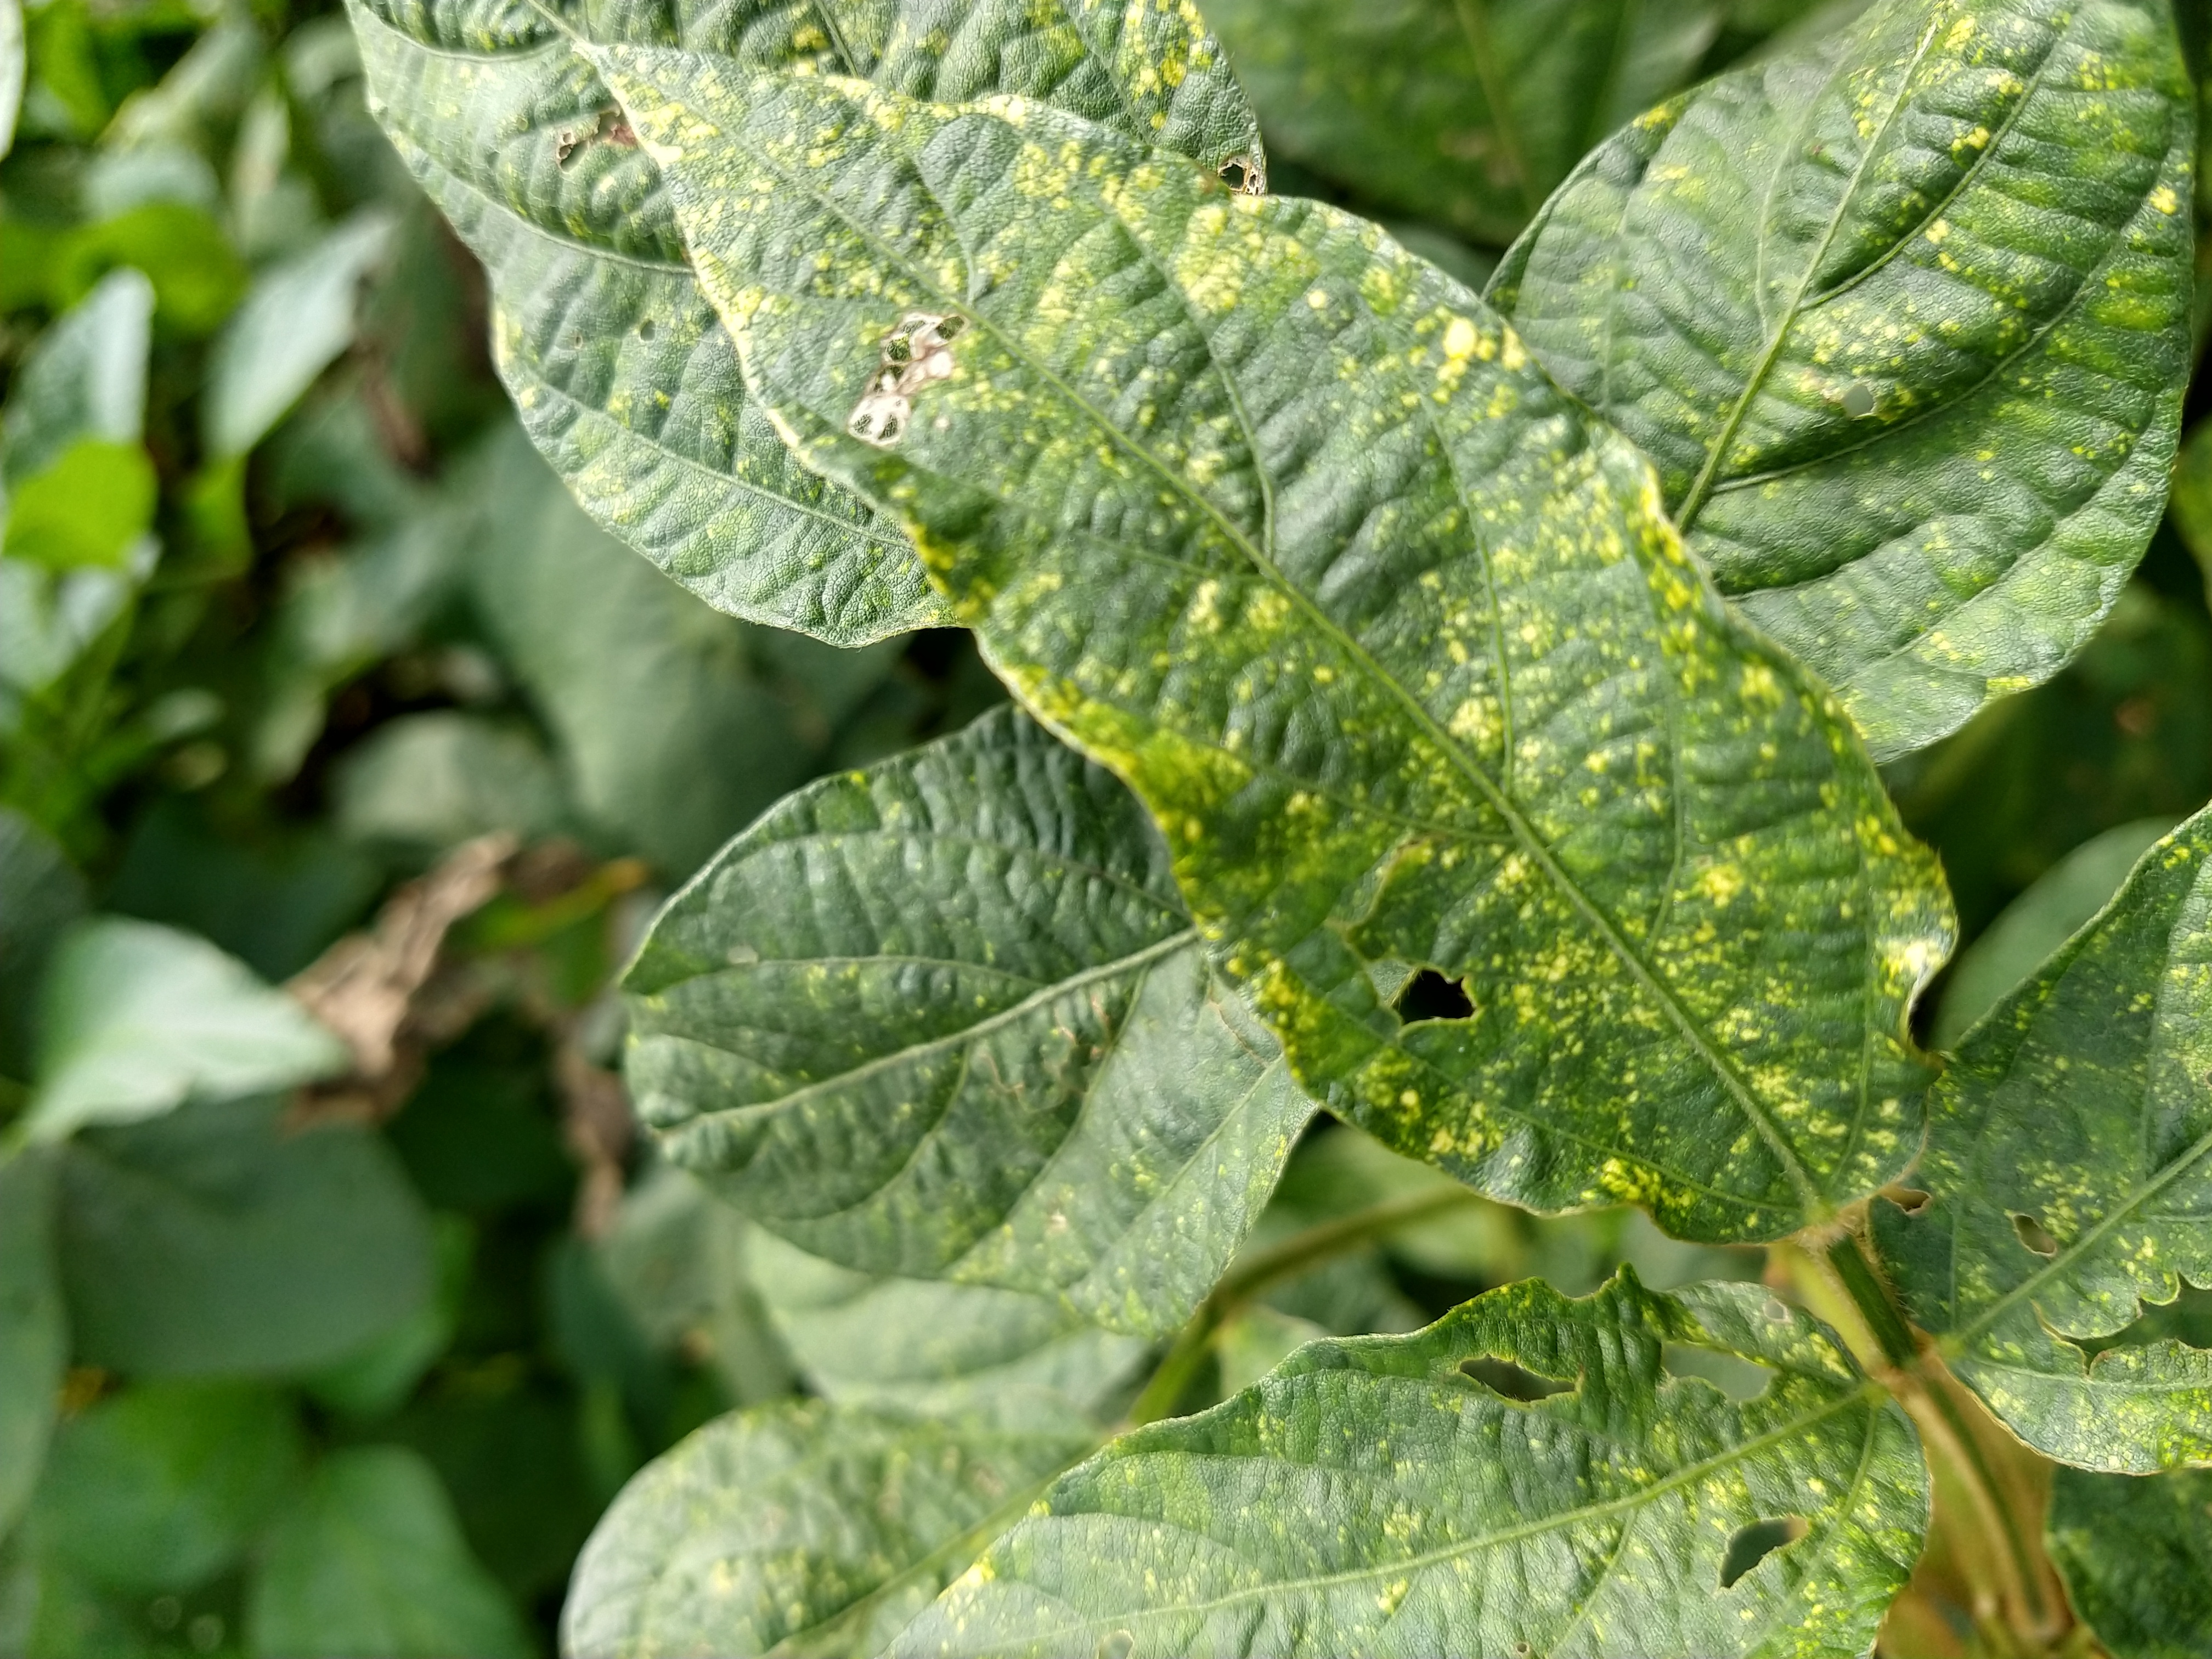
Label: Disease